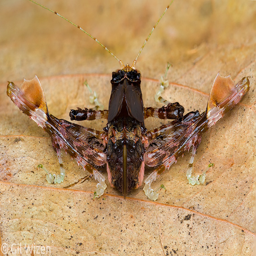
another view of this amazing insect